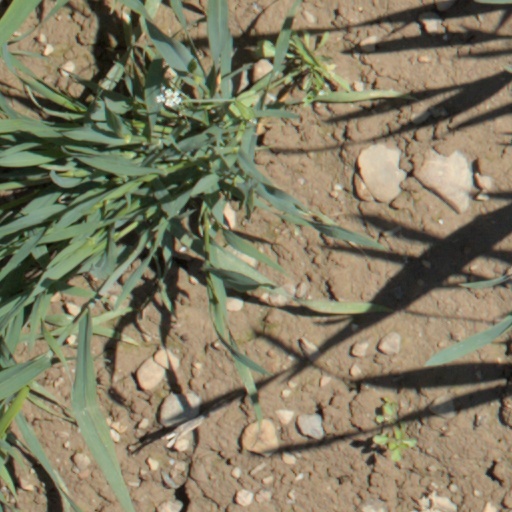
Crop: wheat